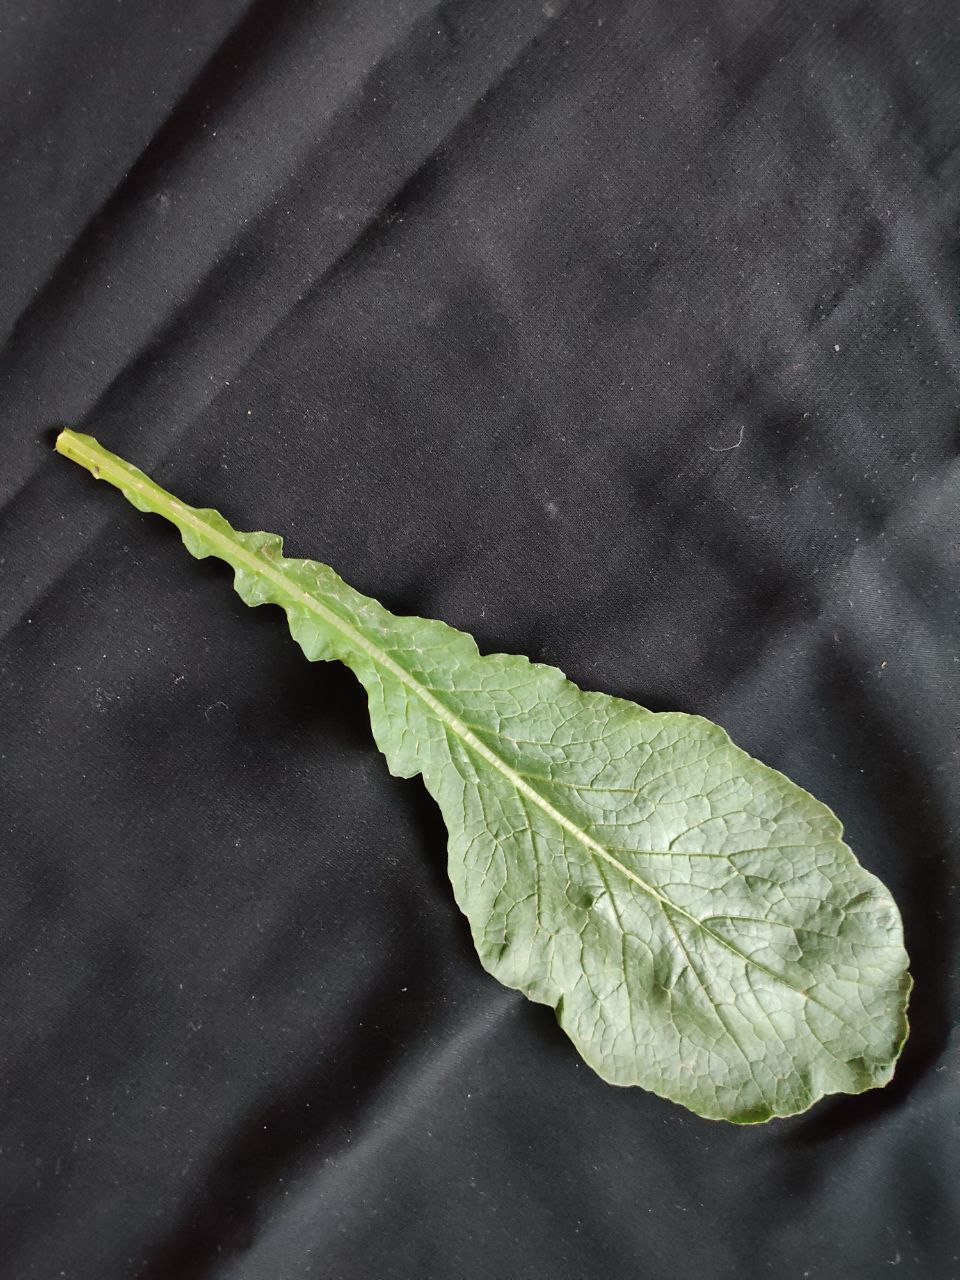
Label: Fresh leaf